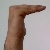
The image shows a hand gesture representing a space in Indian Sign Language.